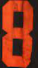
Number: 8